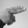
ASL letter: H